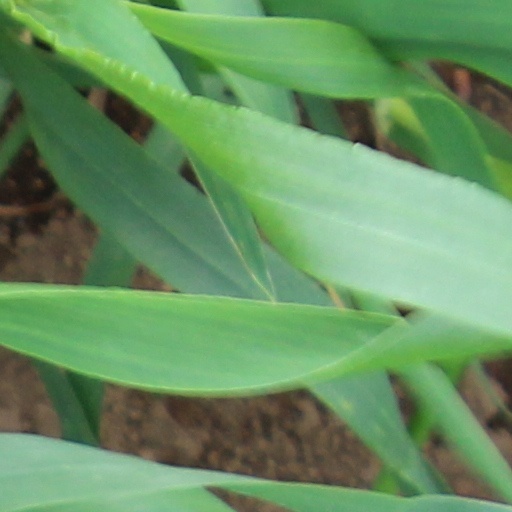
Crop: wheat